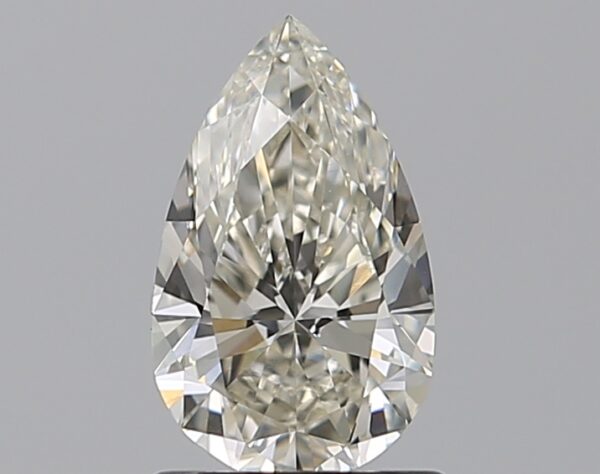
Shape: pear
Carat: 0.9
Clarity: VS1
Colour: J
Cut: EX
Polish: EX
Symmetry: VG
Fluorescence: F
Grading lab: GIA
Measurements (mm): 8.63 x 5.21 x 3.29